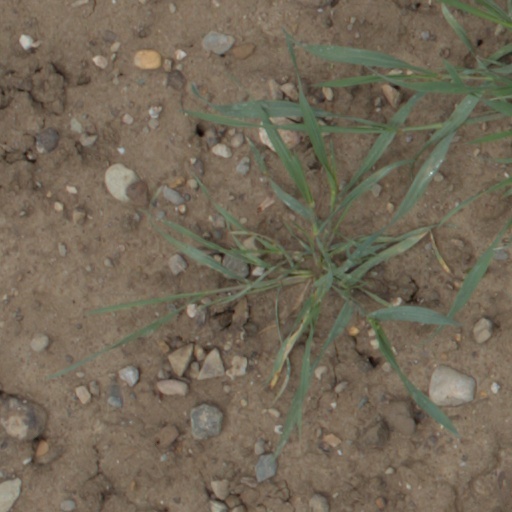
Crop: wheat